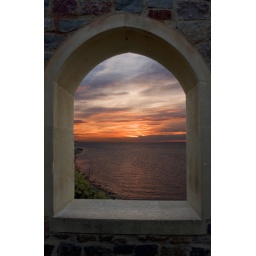
looking through the window of the building on the poets walk in clevedon somerset at the setrting sun